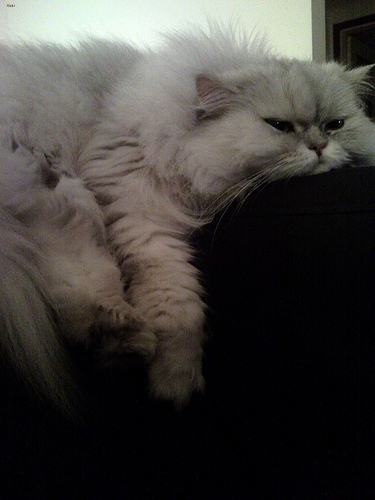
Animal: cat
Breed: persian